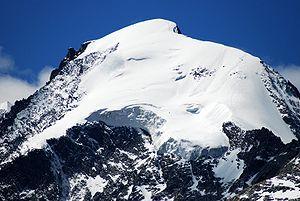
Le Piz Morterasch est un sommet des Alpes en Suisse, dans le canton des Grisons, en haute Engadine. Il culmine à 3 751 m d'altitude. La voie d'accès la plus simple est de passer par le refuge de Boval ou par la cabane de Tschierva. Il fait partie de la chaîne de la Bernina.